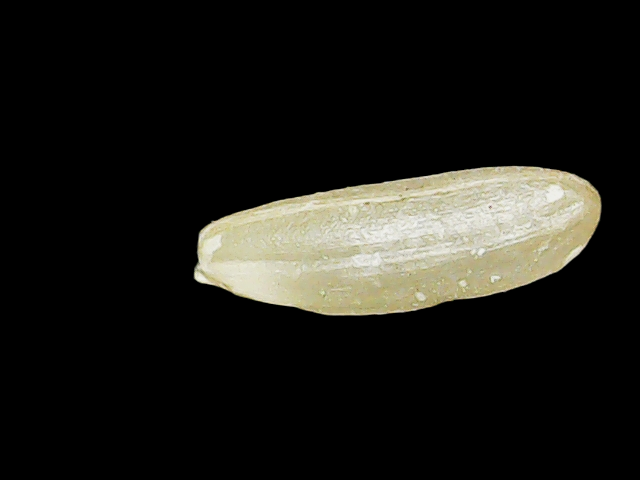
Rice variety: Binadhan17